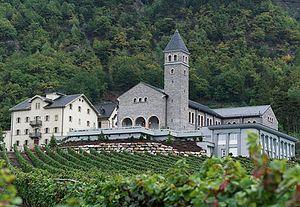
Écône est un bourg de la commune de Riddes, dans le canton du Valais, en Suisse. Il est connu pour abriter le premier et le principal séminaire de la Fraternité sacerdotale Saint-Pie-X.